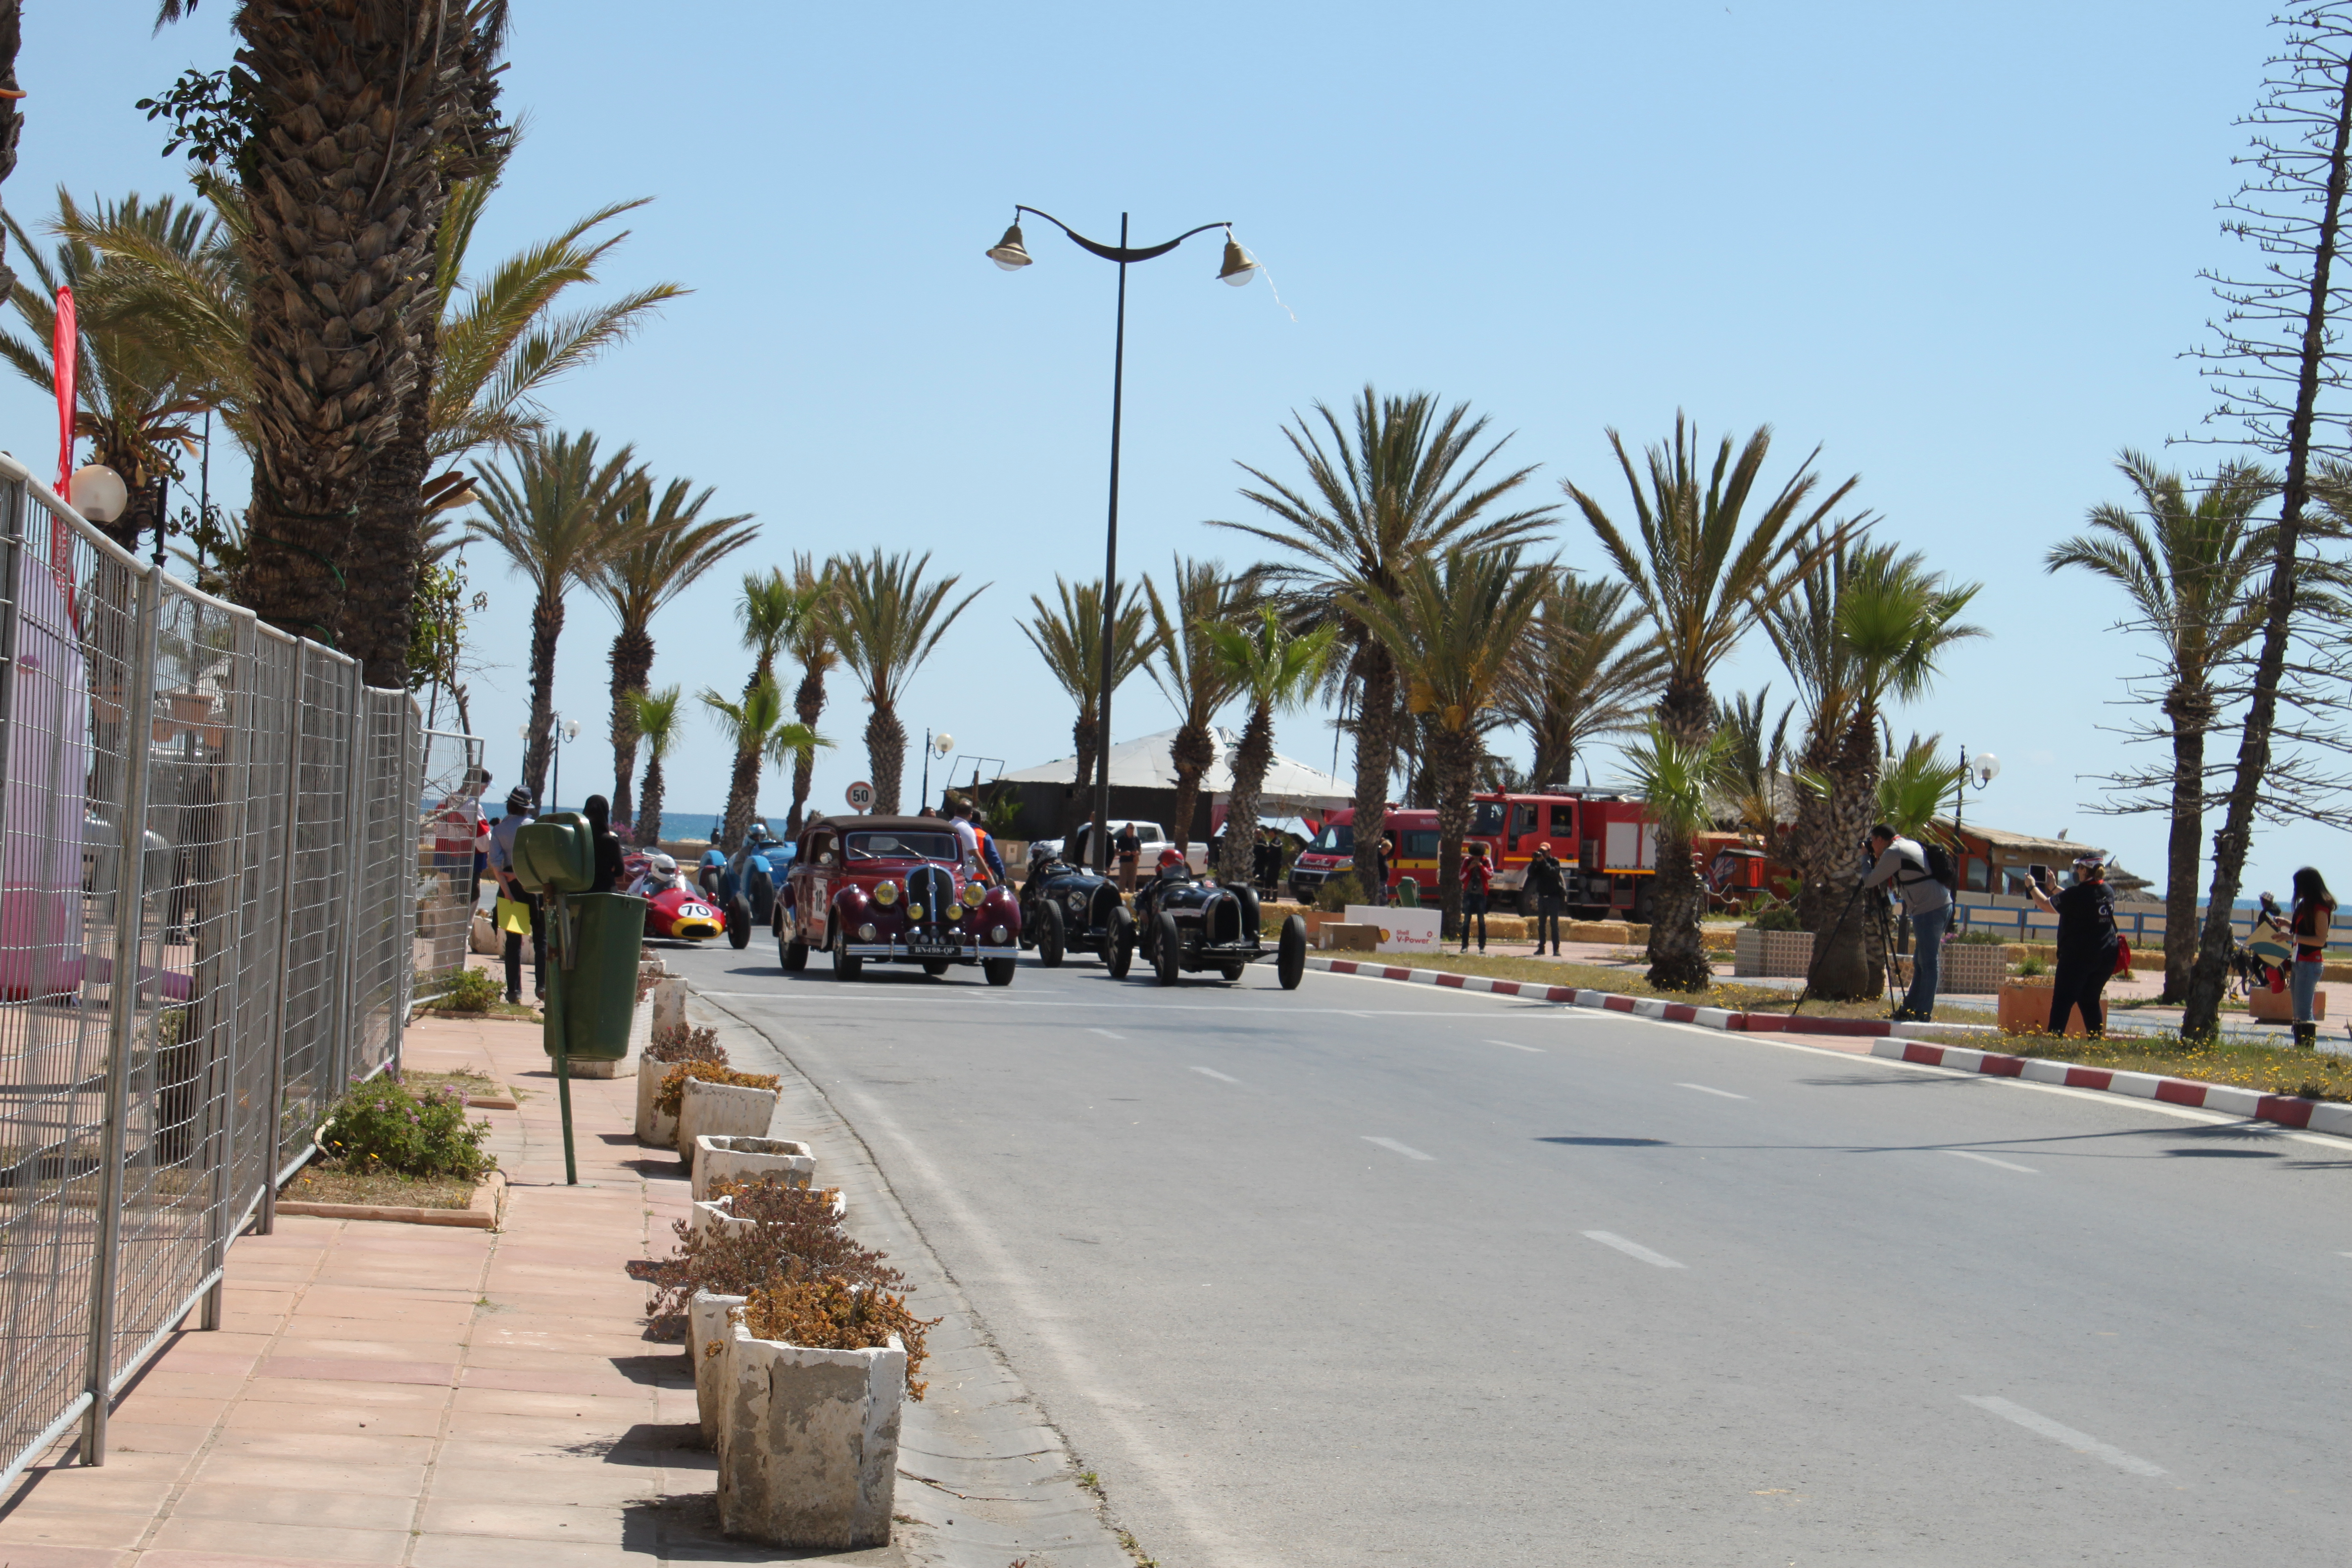
Chevrolet Dale Earnhardt Auto Show, Air Wing, American Muscle Car, auto, car, Auto Photography, Automotive Portrait, Bad Ass Car, car photo, car photography, Car Portrait, auto show, car wing, Catawba County, Catawba County NC, Catawba County North Carolina, Dale Earnhardt Chevrolet, depth of field, dodge, Dodge Viper ACR, exotic car, fast car, FCA, Fourth Generation Viper, green car, hot rod, muscle car, NC Car Show, North Carolina Car Show, performance car, Phase ZB II, race car, sports car, Street Legal, super car, The Dale Earnhardt Chevrolet Auto Show, Topaz Filter, Topaz Simplify, Topaz Software, vehicle, Viper ACR, World Cars, motor vehicle, automotive design, worm viper, Automobile exterior, computer, wallpaper, city car, wheel, compact car, luxury vehicle, plant, tree, road, walkway, boardwalk, city, street, sky, recreation, lane, arecales, downtown, palm tree, pedestrian